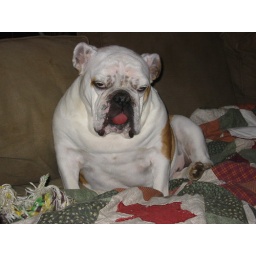
There are too many dogs in this house mom!